The Holocaust in Slovakia

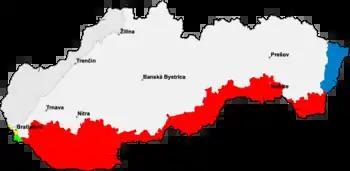
Slovak territorial losses to Hungary in 1938 (2 ) and 1939 (3 ). Germany annexed location (4 ) and established the Protection Zone in (5 ). (1 ) annexed by Czechoslovakia after the war.

Before 1939, Slovakia had never been an independent country; its territory had been part of the Kingdom of Hungary for a thousand years. Seventeen medieval Jewish communities have been documented in the territory of modern-day Slovakia, but significant Jewish presence was ended with the expulsions following the Hungarian defeat at the Battle of Mohács in 1526. Many Jews immigrated in the seventeenth and eighteenth centuries. Jews from Moravia settled west of the Tatra Mountains, forming the Oberlander Jews, while Jews from Galicia settled east of the mountains, forming a separate community (Unterlander Jews) influenced by Hasidism. Due to the schism in Hungarian Jewry, communities split in the mid-nineteenth century into Orthodox (the majority), Status Quo, and more assimilated Neolog factions. Following Jewish emancipation, complete by 1896, many Jews adopted the Hungarian language and customs to advance in society.